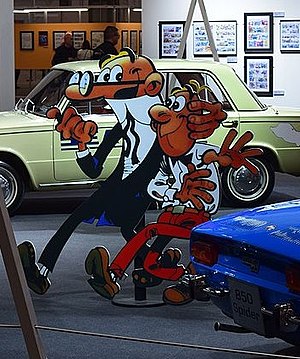
Flip & Flop
Flip & Flop på tegneseriemuseum i Barcelona
Flip & Flop er en spansk tegneserie. Det er en af de mest populære tegneserier i hjemlandet, og den er blevet udgivet i mere end et dusin lande. Den udkom første gang i 1958 i tegneseriehæftet Pulgarcito, der blev tegnet af Francisco Ibáñez. Serien handler om Flip, den høje, skaldede mest udi forklædning og hans bossy partner, den lave, buttede Flop.